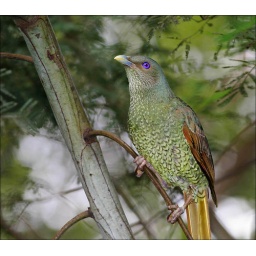
Green bird in a green landscape